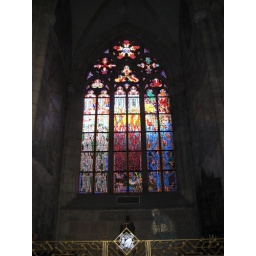
Stained glass windows in the cathedral